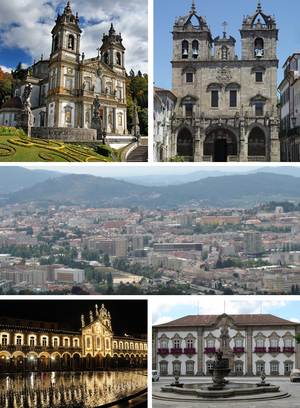
Braga
Braga er den tredje største by i Portugal og hovedstad i Braga-distriktet i i Minho-provinsen den nordvestlige del af landet. Byen har 181.494 indbyggere. Byen er kendt for sine imponerende bygningsværker i barok-stil og for at være det religiøse centrum i Portugal.